Night Song (Nusrat Fateh Ali Khan album)

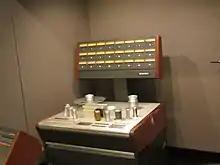
Brook made much use of a 24-track analogue multitrack recorder during the production.

The album was produced by Brook, who chose to work in a new method, after discovering that, during the recording of "Mustt Mustt", Khan soars to his greatest heights when he has ample time to improvise, which frustrated Brook because the backing tracks he had created were "on the short side." He worked in a method which saw Khan record vocal improvisations onto multitrack tapes which Brook would subsequently add to and layer, part by part, in the style of remixing; unlike the typical method of remixers building their mixes out of recorded parts that had already been carefully selected and edited by the original artist, for "Night Song", Brook had to decide which sections out of Khan's improvisations, some of which were an hour long, were the best and how they were going to fit together, without having a structural point of reference to start with or aim towards. "Sound on Sound" acknowledged that it involved "a gigantic editing challenge, and the risk of not seeing the wood for the trees anymore."